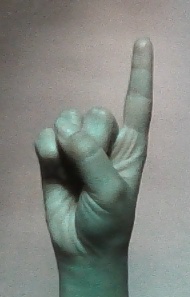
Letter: bb